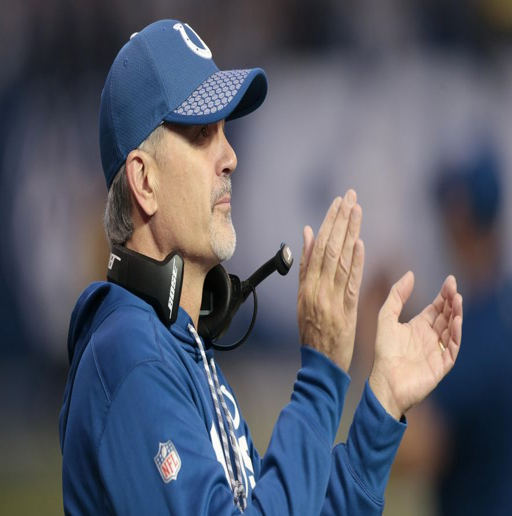
american football player applauds during the first half of a football game against sports team